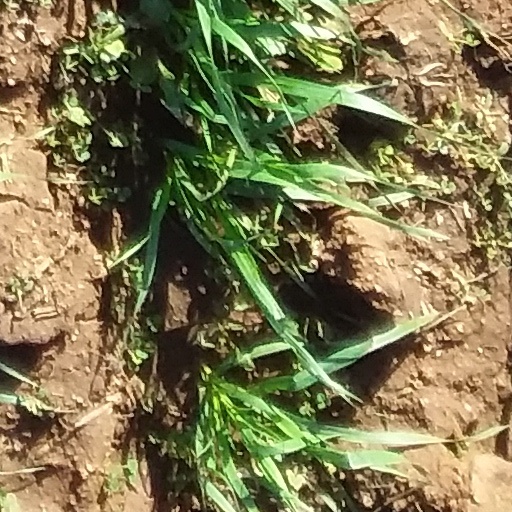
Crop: wheat